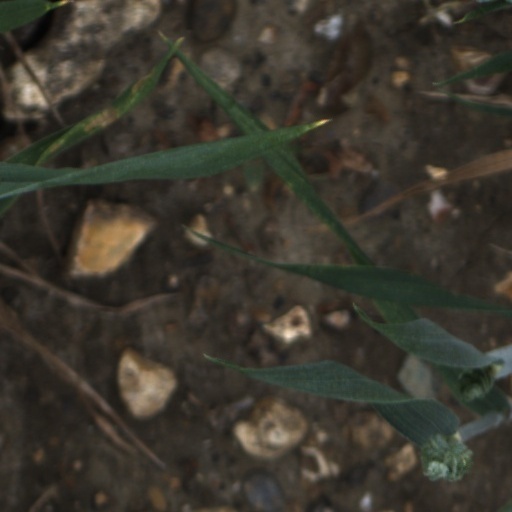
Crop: wheat